Trail of Governors

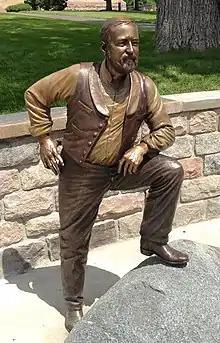
Statue of Arthur C. Mellette, the first Governor of South Dakota and the first statue to be placed on the Trail of Governors

The Trail of Governors is series of life-size bronze statues of former governors of South Dakota in Pierre, the state capital. After installing its first statues in 2012, the project completed its goal of placing statues of every former governor ten years later with the 2022 unveiling. Future governors, beginning with incumbent Governor Kristi Noem, will be added after they leave office. Sculptors who have created statues for the project include John Lopez, James Van Nuys, James Michael Maher, Lee Leuning and Sherry Treeby.